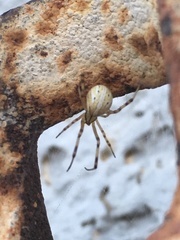
Species: Lactrodectus_hesperus